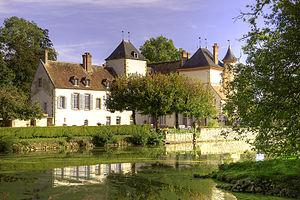
Le château de Sigy est un château situé à Sigy dans le département français de Seine-et-Marne.